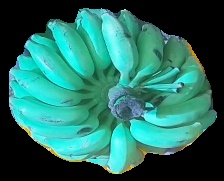
Variety: elakki-bale
Grade: grade2